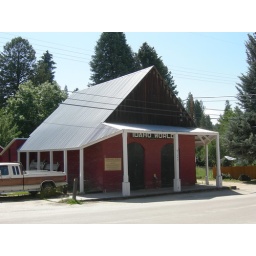
The Idaho World newspaper building. The paper was founded in 1863.